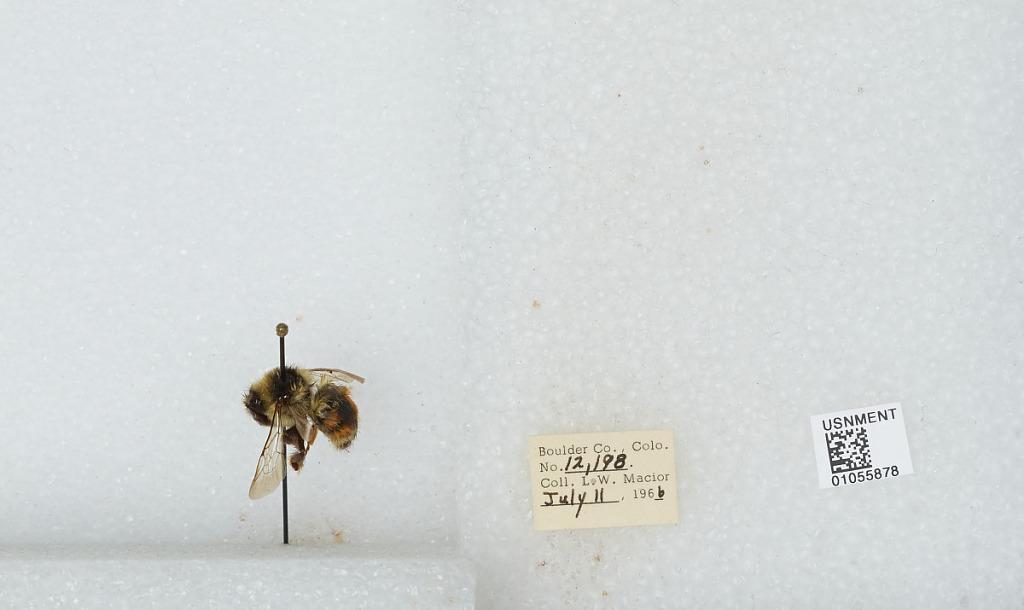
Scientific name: Bombus (Pyrobombus) bifarius Cresson
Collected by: L. Macior
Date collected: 1966-7-11
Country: United States
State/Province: Colorado
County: Boulder
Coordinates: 40.09, -105.36